The Blonde Carmen

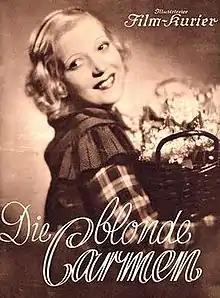

The Blonde Carmen is a 1935 German musical comedy film directed by Victor Janson and starring Martha Eggerth, Wolfgang Liebeneiner, and Ida Wüst. It is part of the tradition of operetta films. It was shot at the Johannisthal Studios in Berlin. The film's sets were designed by the art directors Wilhelm Depenau and Erich Zander. It was distributed by Rota-Film, a subsidiary of the large Tobis Film concern.